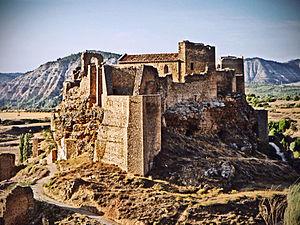
Le château de Zorita de los Canes est une fortification située dans la municipalité de Zorita de los Canes, dans la province de Guadalajara en Espagne. Il a été bâti au XIᵉ siècle sur ordre de Muhammad Iᵉʳ, émir de Cordoue. Il fut ensuite cédé par Alphonse VIII de Castille à l'ordre de Calatrava en 1174.